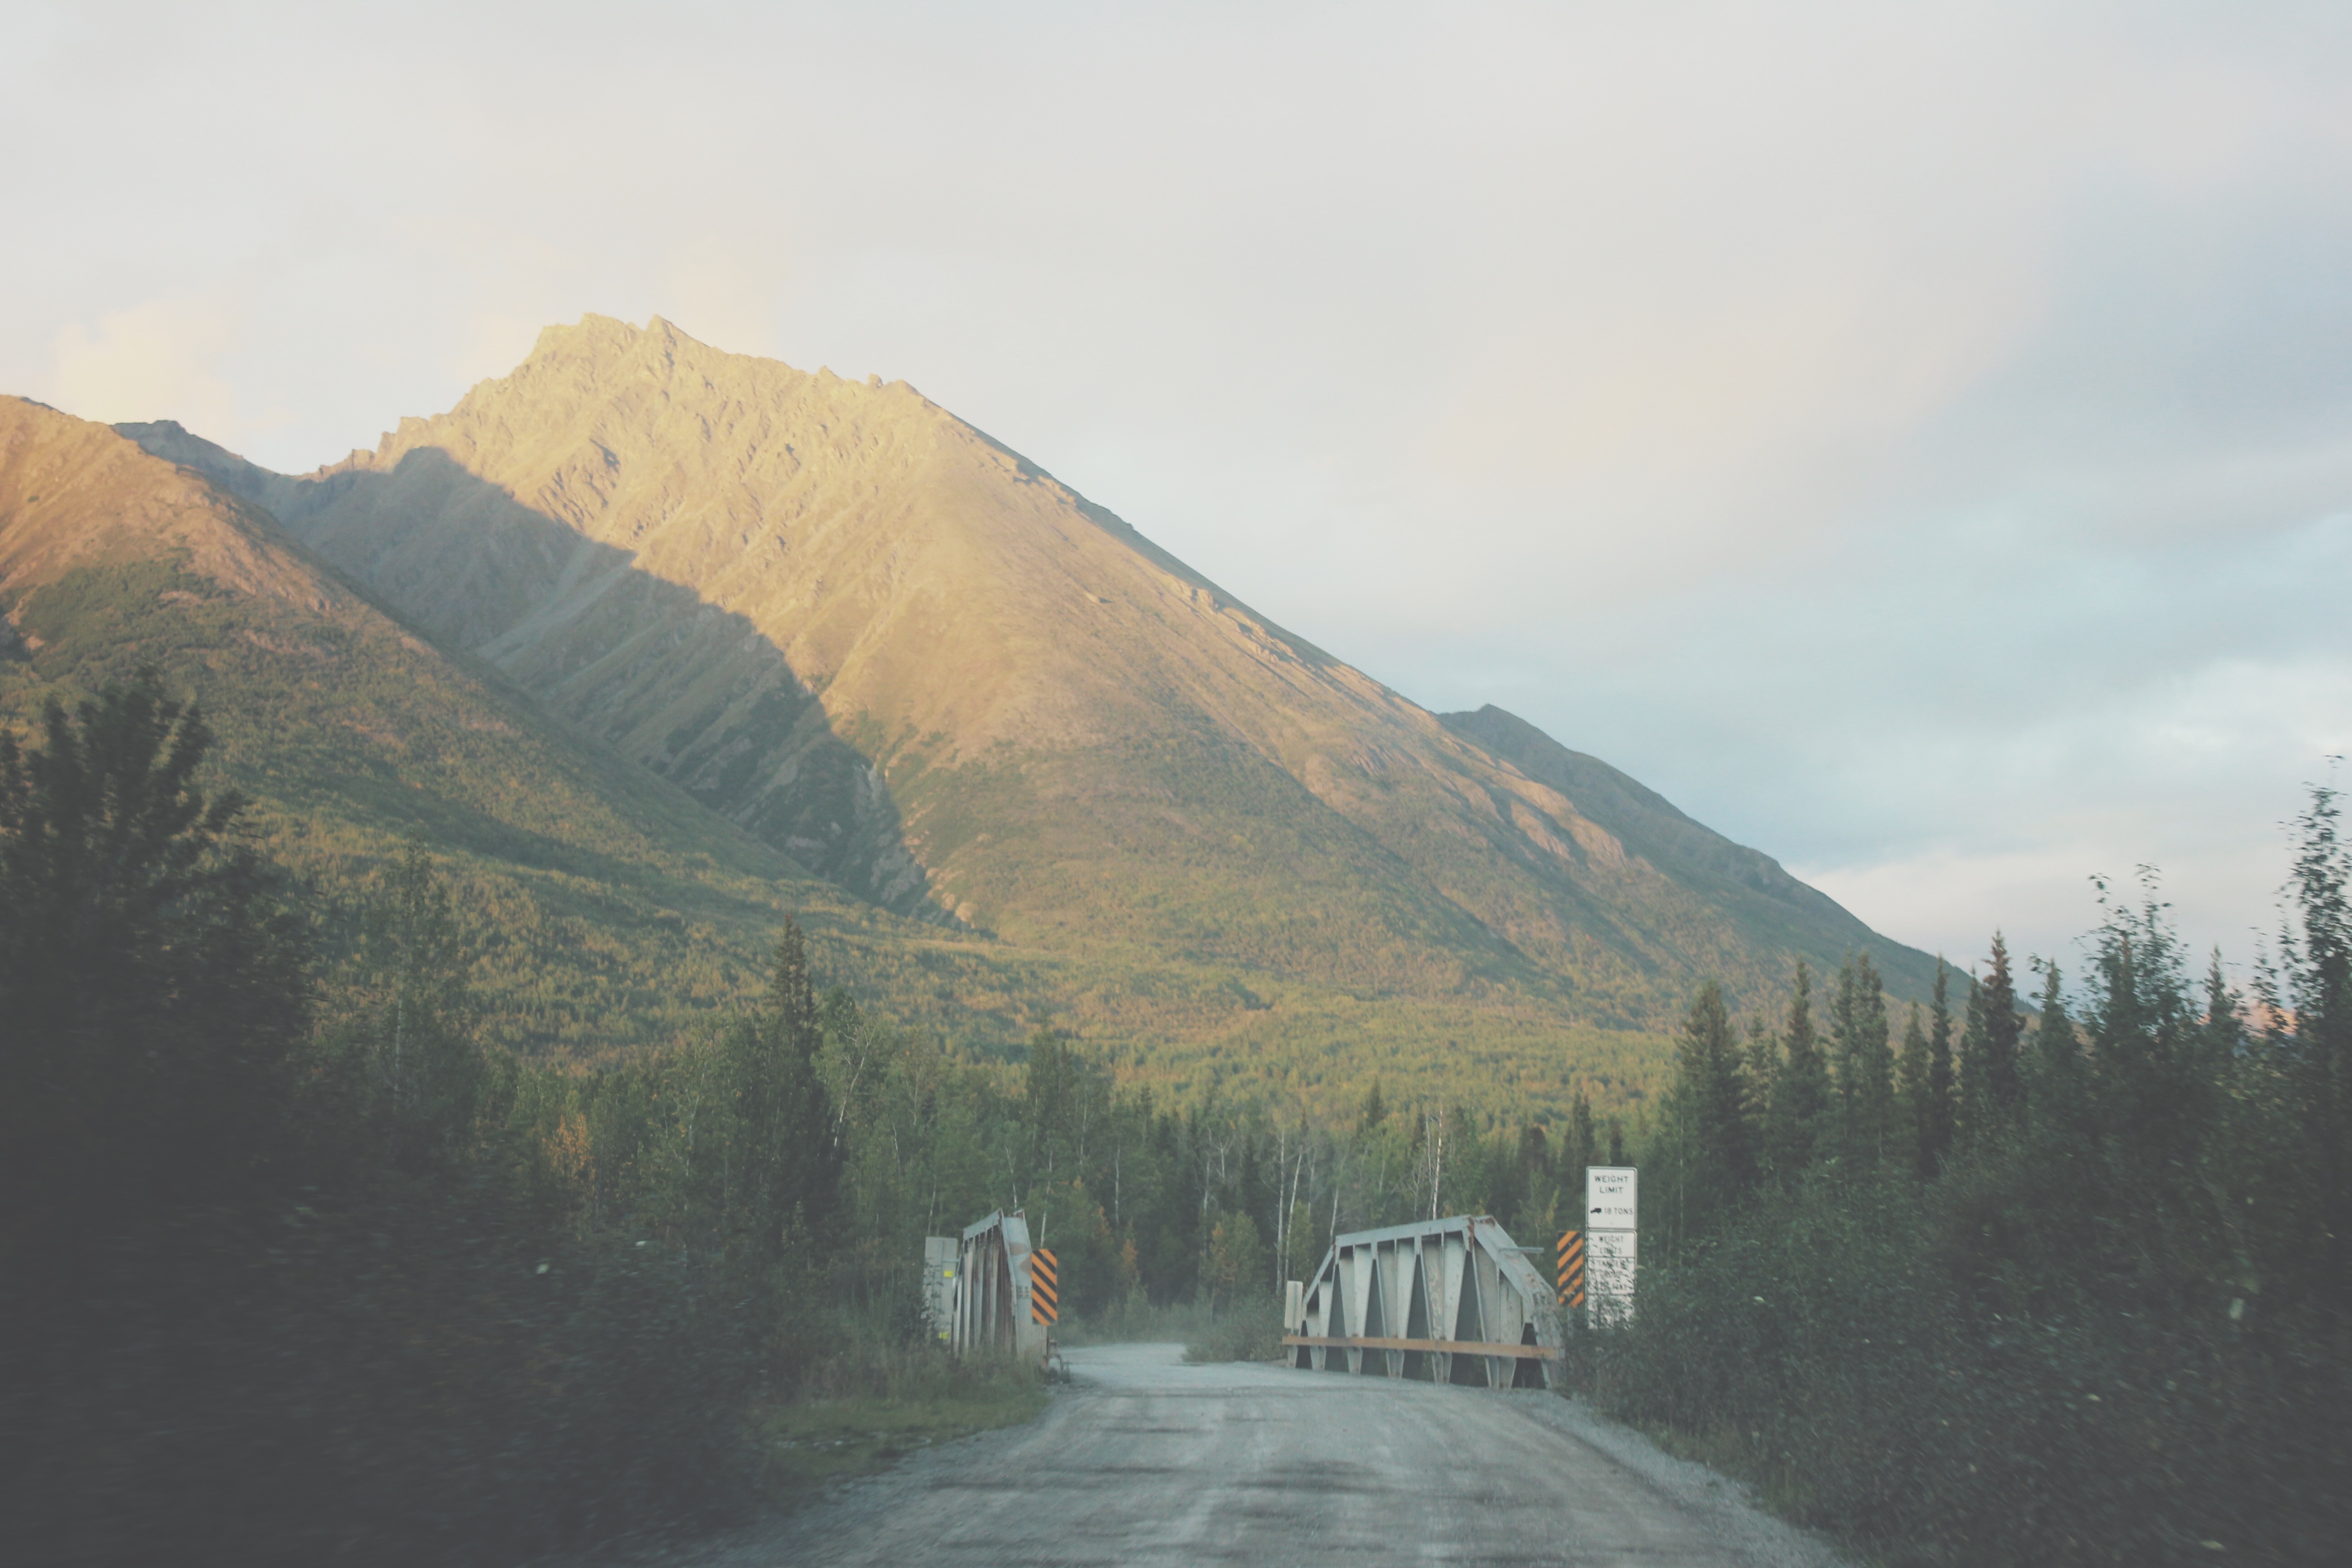
landscape, mountain, snow, road, mist, morning, hill, highway, valley, mountain range, weather, ridge, road trip, infrastructure, loch, rural area, landform, mountain pass, geographical feature, atmospheric phenomenon, mountainous landforms